Burton Agnes drum

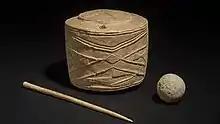
The Burton Agnes drum in the temporary exhibition ″The World of Stonehenge″ at the British Museum

The Burton Agnes drum is a carved chalk cylinder dated from 3005 to 2890 BC which was found in 2015 near Burton Agnes, East Riding of Yorkshire, England. The British Museum has described it as "the most important piece of prehistoric art to be found in Britain in the last 100 years" and "one of the most significant ancient objects ever found on the British Isles". It was found in the grave of three children, along with a chalk ball and a bone pin.